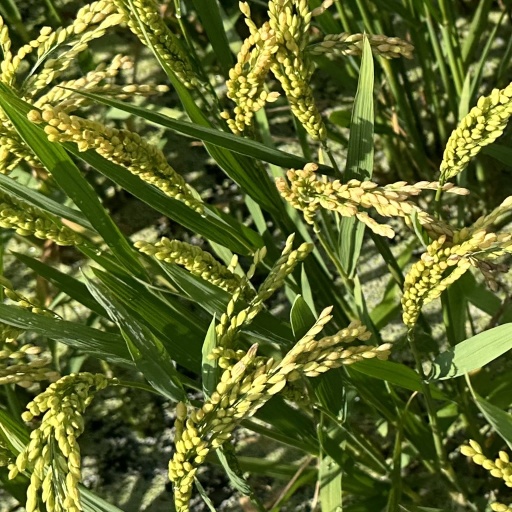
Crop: rice